List of Once Upon a Time characters

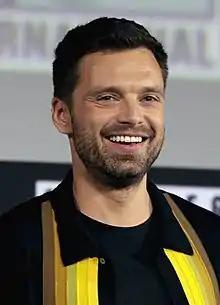
Sebastian Stan

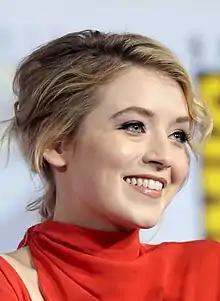
Sarah Bolger

Jafar (season 6, "Wonderland"), portrayed by Naveen Andrews, Oded Fehr, and Anthony Keyvan, is the son of Ulima, the bastard son of the Sultan, and half-brother of Mirza. After his mother's death, Jafar wishes to be acknowledged as the son of the Sultan, but being the bastard son, the Sultan refuses. Hoping to use three genie lamps to change the laws of magic, he kidnaps the Sultan and makes an alliance with the Red Queen of Wonderland, but betrays her once their goals no longer aligned. Using any means necessary to gain all three genies, Jafar, along with Amara becomes the most powerful sorcerer in all the realms, but his wrongdoing is undone by Nyx when he unintentionally steals the magical waters of the Well of Wonders, and he is turned into a genie and is sent to the Enchanted Forest. Discovered by Princess Jasmine in his genie form, he is killed via transformation to a staff.